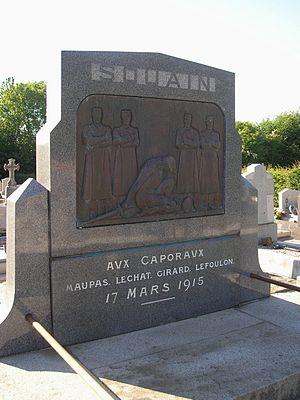
L'affaire des caporaux de Souain, originaires de Normandie et de Bretagne, fusillés pour l'exemple, est un des cas parmi les plus flagrants et les plus médiatisés de l'injustice militaire durant la Première Guerre mondiale.
Sartilly est une ancienne commune française, située dans le département de la Manche en région Normandie, peuplée de 1 600 habitants, commune déléguée au sein de Sartilly-Baie-Bocage depuis le 1ᵉʳ janvier 2016.
Sartilly-Baie-Bocage est une commune française située au sud du département de la Manche en région Normandie, peuplée de 2 812 habitants. Elle est créée le 1ᵉʳ janvier 2016 par la fusion de cinq communes, sous le régime juridique des communes nouvelles. Les communes d'Angey, Champcey, Montviron, La Rochelle-Normande et Sartilly deviennent des communes déléguées.